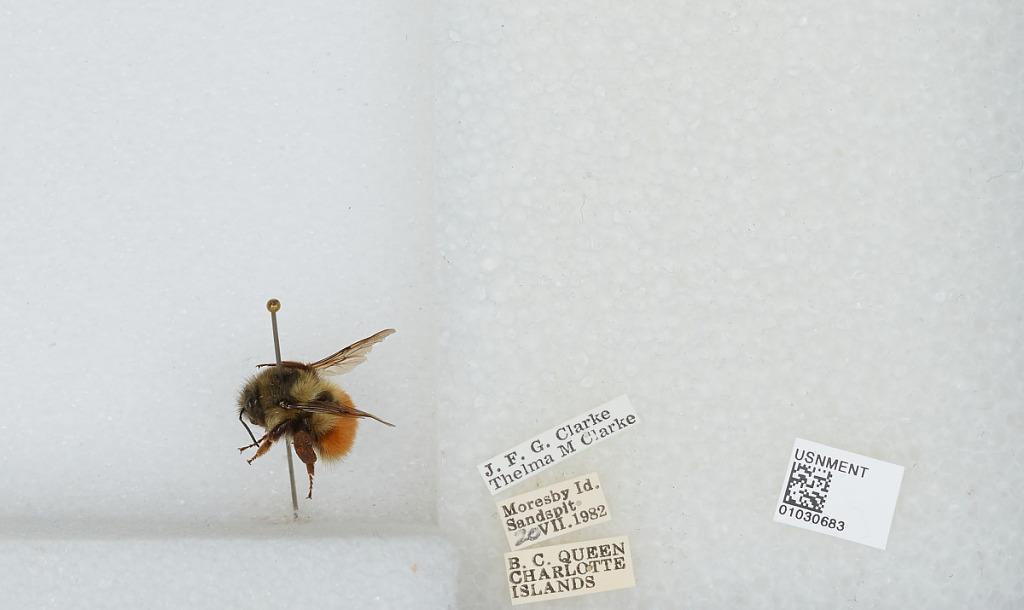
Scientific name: Bombus (Pyrobombus) melanopygus Nylander
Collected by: J. Clarke & T. Clarke
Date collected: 1982-7-20
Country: Canada
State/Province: British Columbia
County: Queen Charlotte Islands
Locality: Sandspit, Moresby Island, Queen Charlotte Islands
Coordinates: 48.6994, -123.299